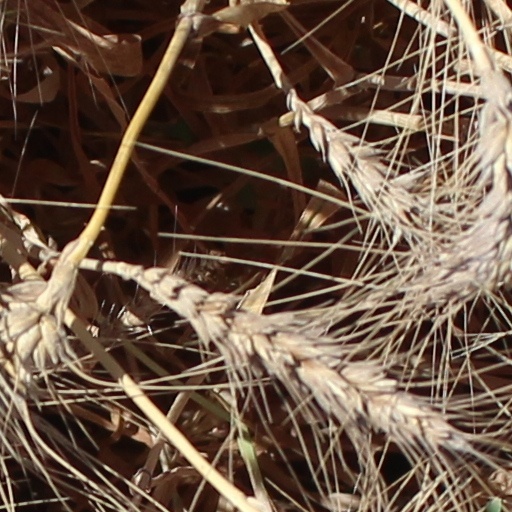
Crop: wheat